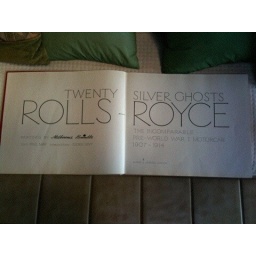
Rolls.... Sick book in the nabors library